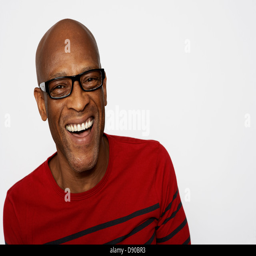
portrait of a laughing man wearing glasses